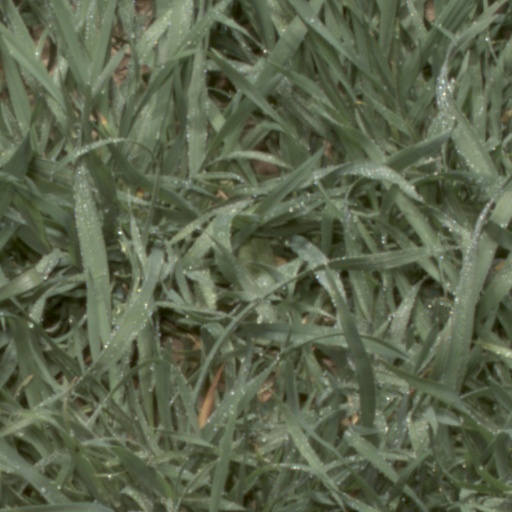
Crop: wheat